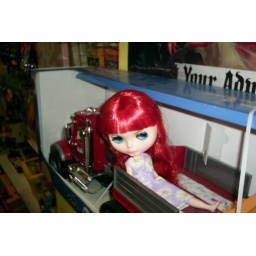
Willow in a big red truck